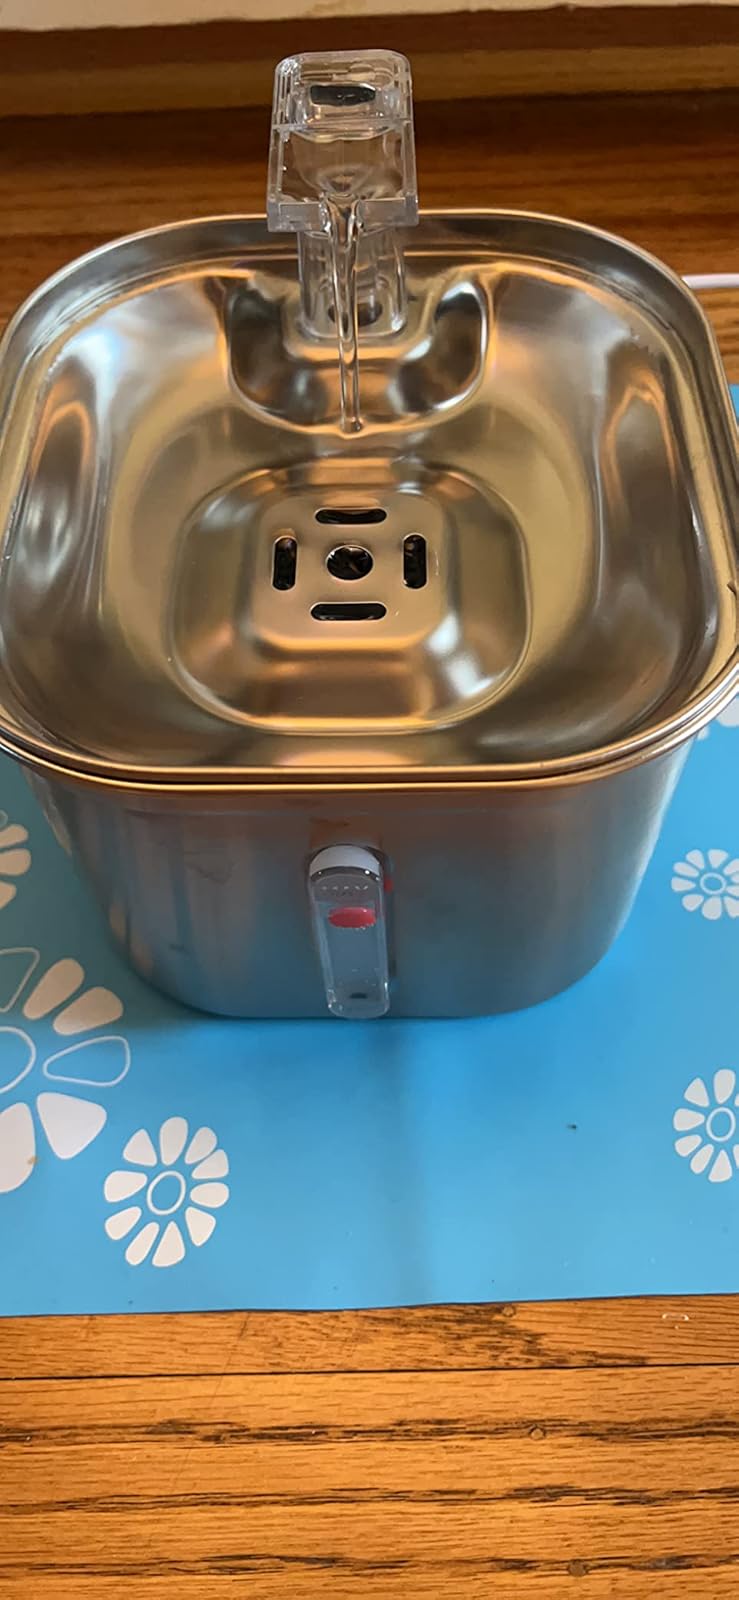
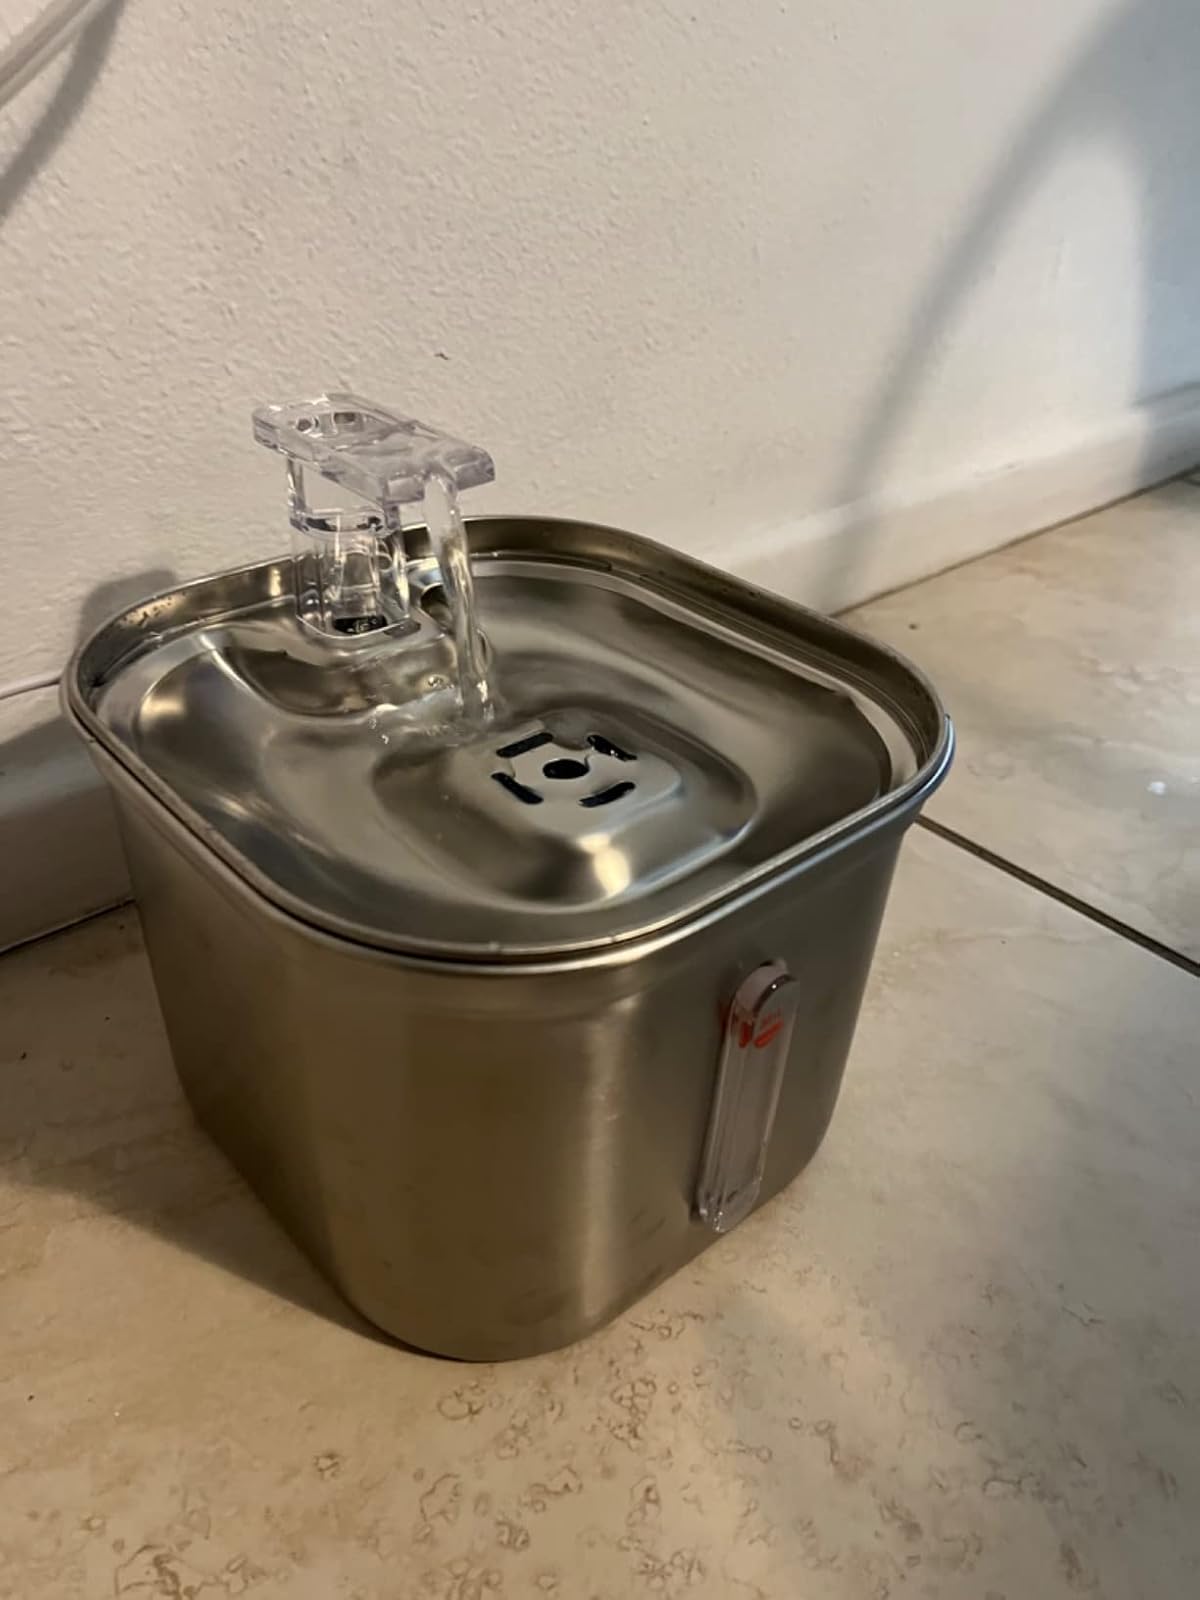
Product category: items_bowl
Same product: yes